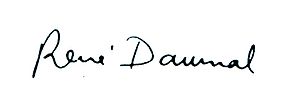
René Daumal
René Daumal var en fransk forfatter og digter, kendt for sit lederskab i en alternativ surrealistisk bevægelse centreret omkring tidsskriftet Le Grand Jeu og for sin posthumt udgivet roman Mont Analogue.